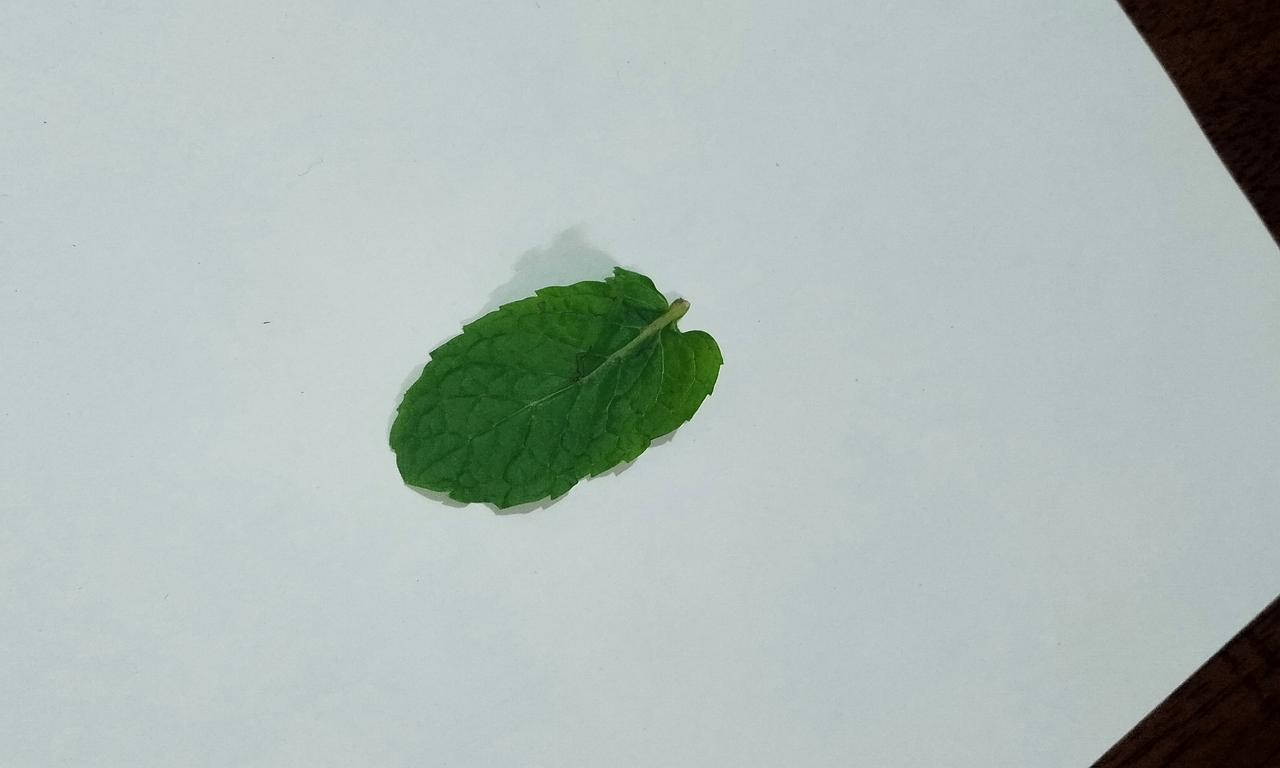
Label: Fresh